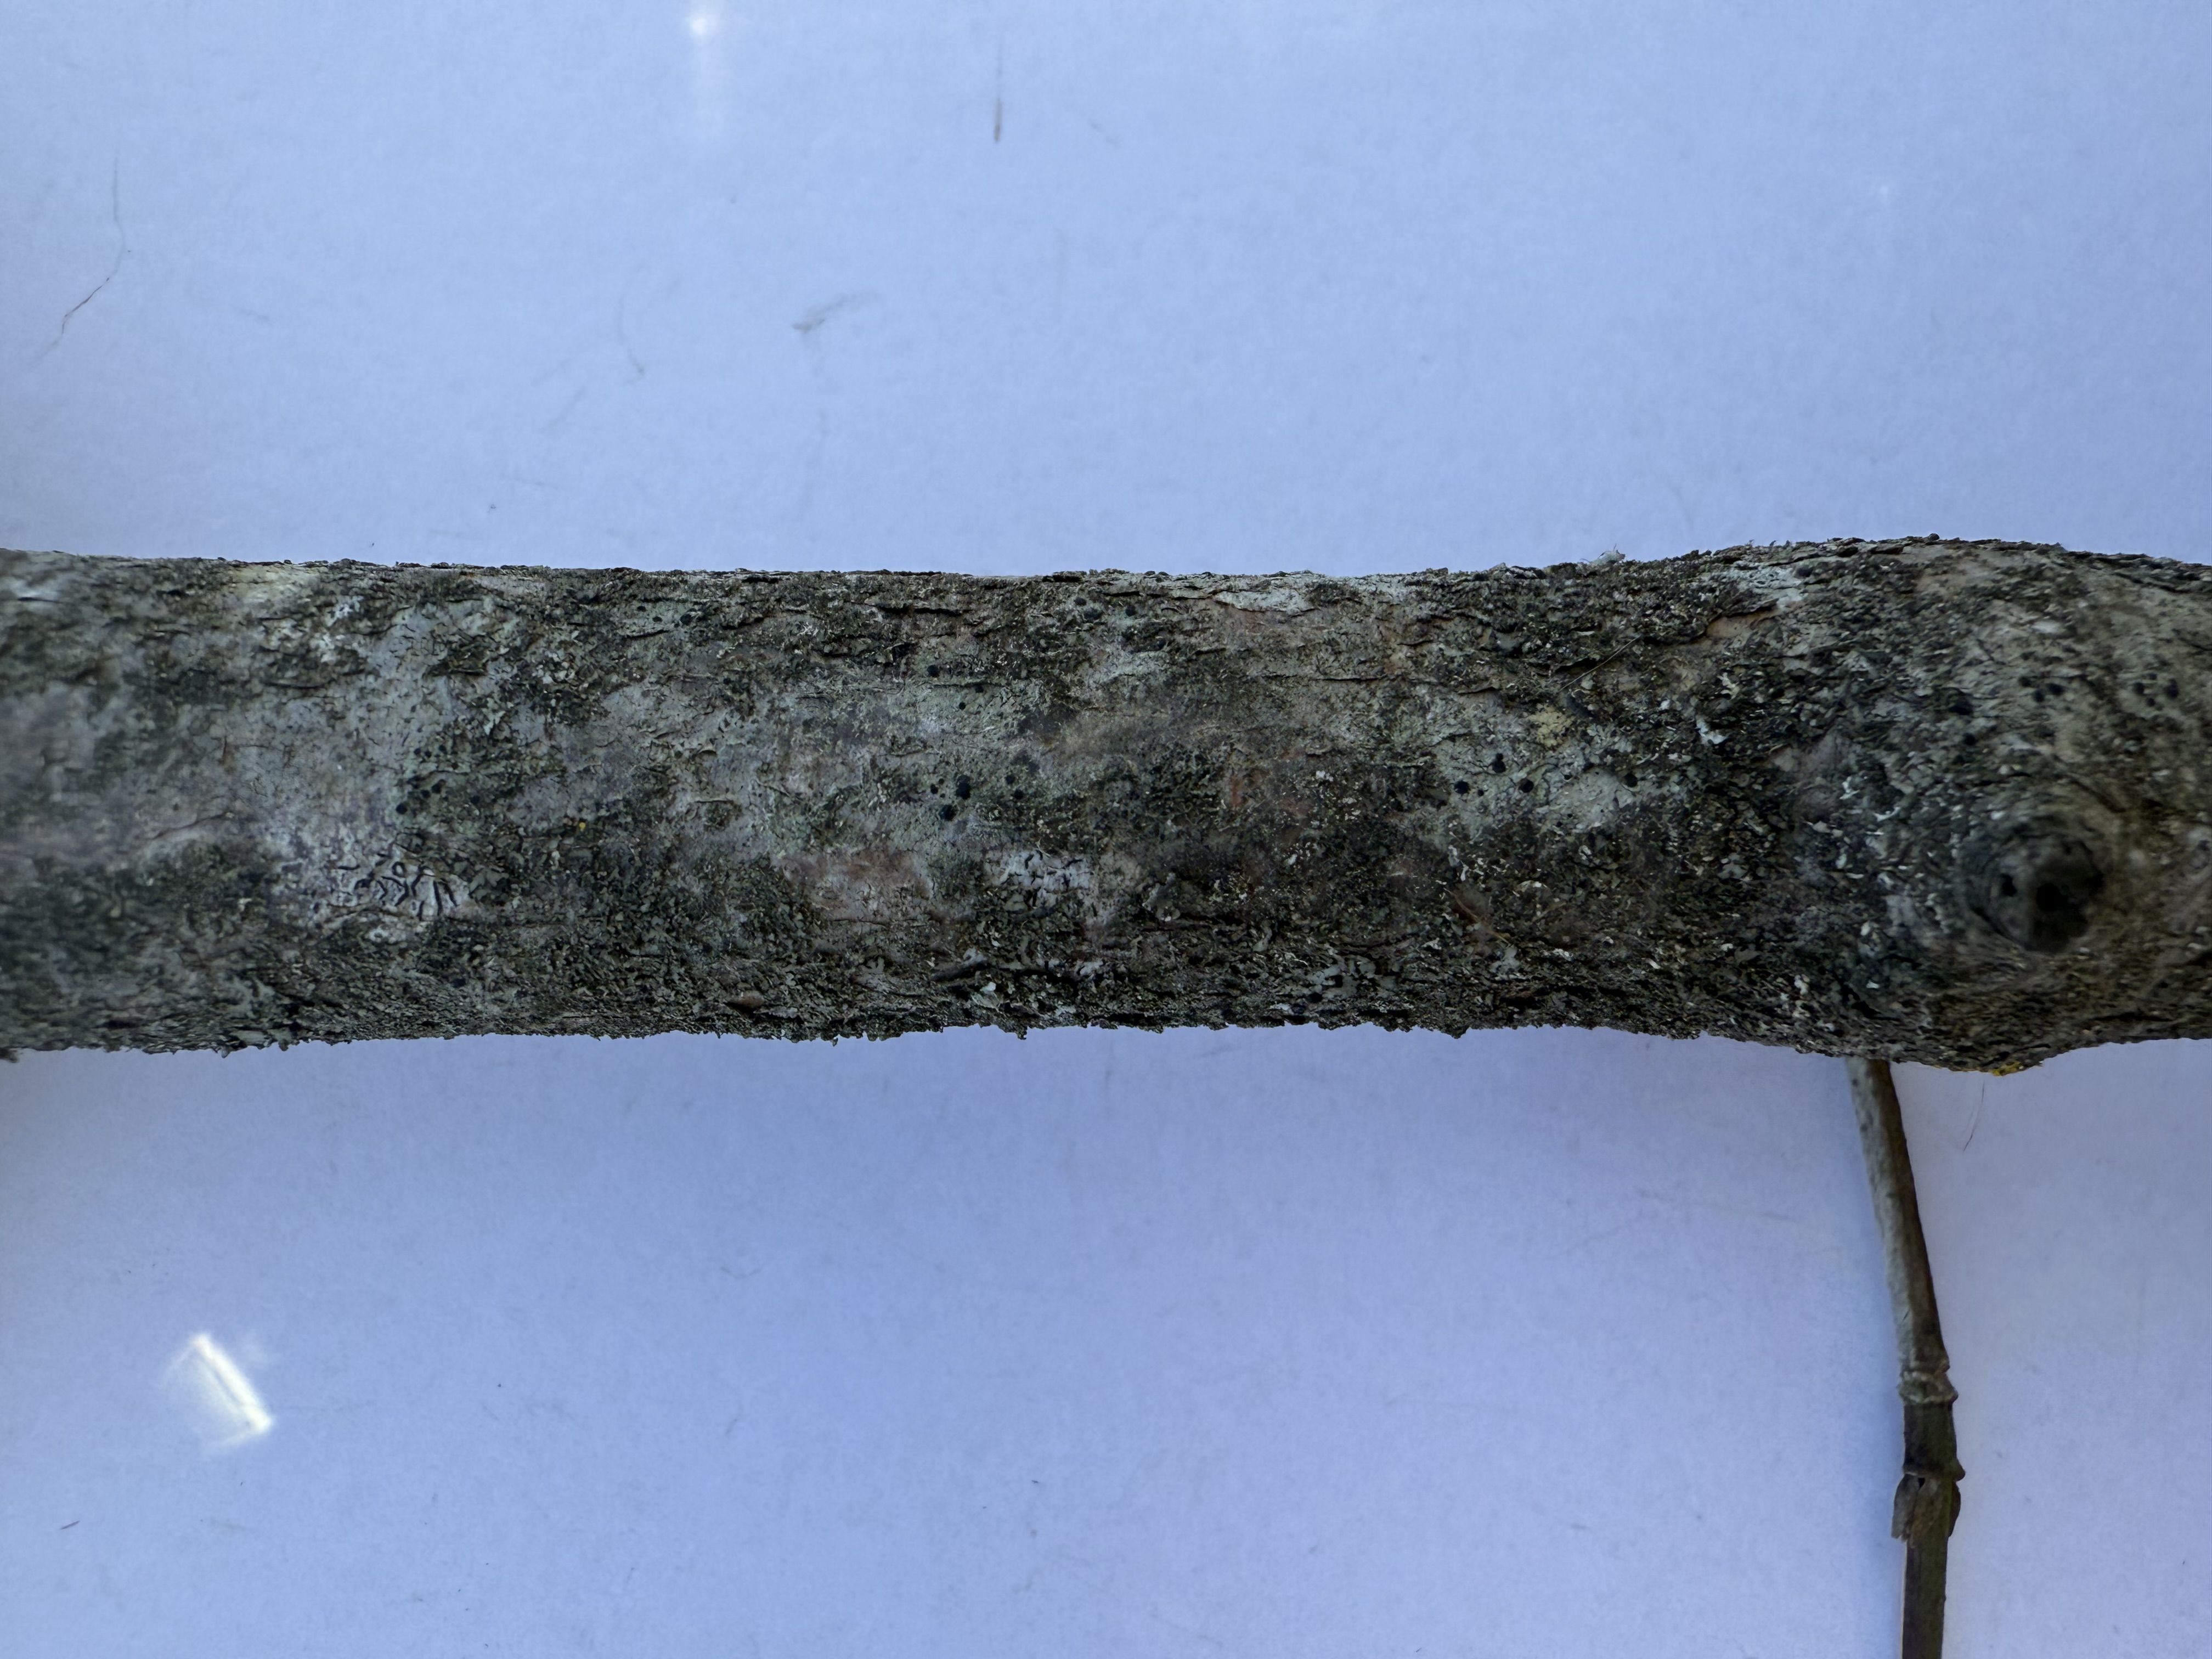
Variety: Cornelian Cherry